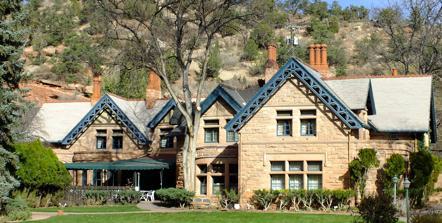
Building: Briarhurst
Country: United States of America
Year built: 1888
Historic house in Colorado, United States United States historic place Briarhurst Manor U.S. National Register of Historic Places Briarhurst Manor, Front View Show map of Colorado Show map of the United States Location 404 Manitou Ave., Manitou Springs, Colorado Coordinates 38°51′14″N 104°54′12″W / 38.85389°N 104.90333°W / 38.85389; -104.90333 Built 1888 Architect Varian & Sterner; Frederick Sterner Architectural style Gothic NRHP reference No. 73000473 Added to NRHP April 23, 1973 Manitou Springs, Colorado Manitou Springs Historic District First Congregational Church - Manitou Mineral Springs - Manitou Springs Bridges - Midland Railroad - Midland Railroad Roundhouse - Manitou Post Office - Wheeler Bank - See also Historic buildings list Historic hotels, inns and lodging Barker House - Briarhurst - Cliff House Attractions Cave of the Winds - Cliff Dwellings - Cog Railway - Miramont Castle - Pikes Peak - See also Manitou Springs Attractions Events Pikes Peak Ascent and Marathon - Pikes Peak International Hill Climb - Pikes Peak Marathon - See also Manitou Springs Events Schools Manitou Springs School District 14 - Manitou Springs High School Trails Barr Trail - Manitou Incline Other Areas - Englemann Canyon - Iron Springs Radio Stations - KBIQ - KCME - KXRE Rivers and creeks - Fountain Creek - Ruxton Creek Transportation - Mountain Metropolitan Transit - US 24 - Ute Pass v t e Briarhurst Manor , also known as William A. Bell House , is a finely grained pink Victorian sandstone manor house listed on the National Register of Historic Places in the city of Manitou Springs, Colorado . It is the second building on this site. Construction of the original Briarhurst began in 1872. Dr. William Bell , the home's owner, left for England to marry a woman named Cara, who agreed to live with Bell in Colorado as long as her children were born in England. The Tudor Revival style home was added to the National Register of Historic Places in 1973. Fountain Creek passes through the estate and the home is in the shadow of Pikes Peak . Under Mrs. Cara Bell's direction, Briarhurst became "the social center" of the community, hosting the internationally famous of the day, President Grant, President Teddy Roosevelt and Oscar Wilde after his lecture in Colorado Springs in 1882. On occasion, a tribe of friendly Utes camped on the Briarhurst estate grounds while preparing to go into the Garden of the Gods , for them a holy place of worship . One winter night in 1886, while Dr. Bell was away on business, Mrs. Bell awoke to a bedroom filled with smoke . Burning embers escaped from a fireplace in Briarhurst. She woke the children and servants . Cara stayed in the burning house and with the help of gardener Schneider, they rescued a prized oil painting by Thomas Moran , the "Mount of the Holy Cross". The family escaped safely, but lost all of their belongings and returned to England . They returned in early 1887 to begin reconstruction of a second, more elaborate Briarhurst Manor, complete with schoolroom , conservatory , cloister and a library with a special alcove to display the "Mount of the Holy Cross." Today, 5 acres (20,000 m 2 ) of the original Briarhurst estate is a restaurant and event venue.  The restaurant seats over 400 guests and features Colorado cuisine. About 2 acres of the old estate is used for a large warehouse building and the Blue Skies Inn Bed and Breakfast utilizing the original 1873 carriage house and 4 other buildings. Hundreds of weddings and receptions are celebrated in the Briarhurst gardens created by Dr Bell's gardener Ferdinand Schneider over a hundred years ago. See also National Register of Historic Places listings in El Paso County, Colorado References